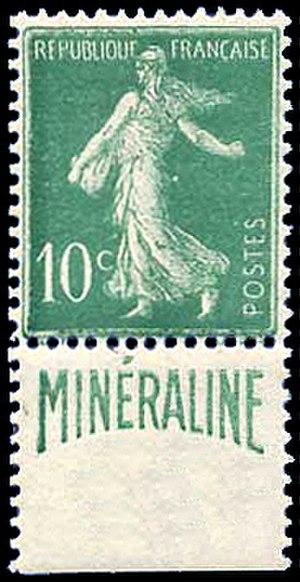
Timbre-poste de France, Marianne type Semeuse camée, 10 centimes, 1927, bandelette publicitaire MineralineРусский: Почтовая марка Франции, Марианна, тип Semeuse camée, 10 сантимов, 1927 год, с рекламным купоном Mineraline